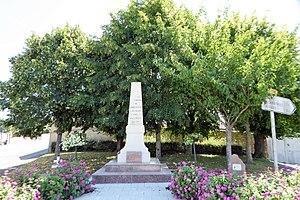
monument aux morts de Morancez, Eure-et-Loir, France.
Morancez est une commune française située dans le département d'Eure-et-Loir en région Centre-Val de Loire.